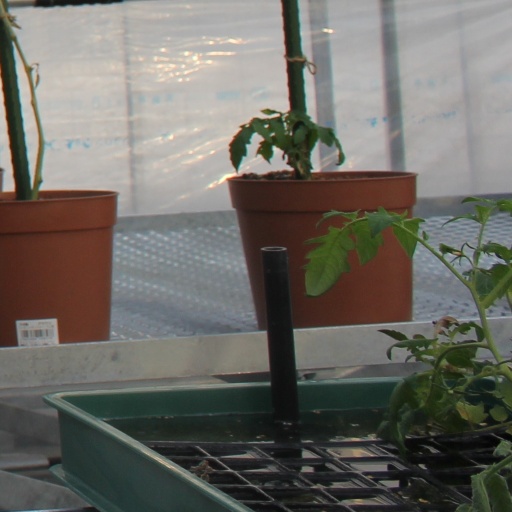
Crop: tomato